Paddy field

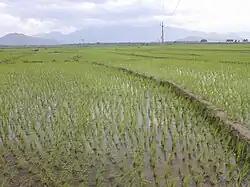
Rice fields with seedlings planted in the village of Karthalipalem, Andhra Pradesh, India

The spread of "japonica" rice cultivation and paddy field agriculture to Southeast Asia started with the migrations of the Austronesian Dapenkeng culture into Taiwan between 3500 and 2000 BC. The Nanguanli site in Taiwan, dated to ca. 2800 BC, has yielded numerous carbonized remains of both rice and millet in waterlogged conditions, indicating intensive wetland rice cultivation and dryland millet cultivation.